Maafeh Neiy

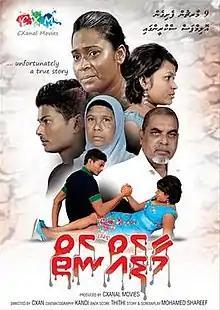
Official film poster

Maafeh Neii is a 2010 family drama film directed and produced by Ali Seezan. Produced under CXanal Movies, the film stars Seezan, Niuma Mohamed and Koyya Hassan Manik in pivotal roles. The film was released on 9 March 2010.